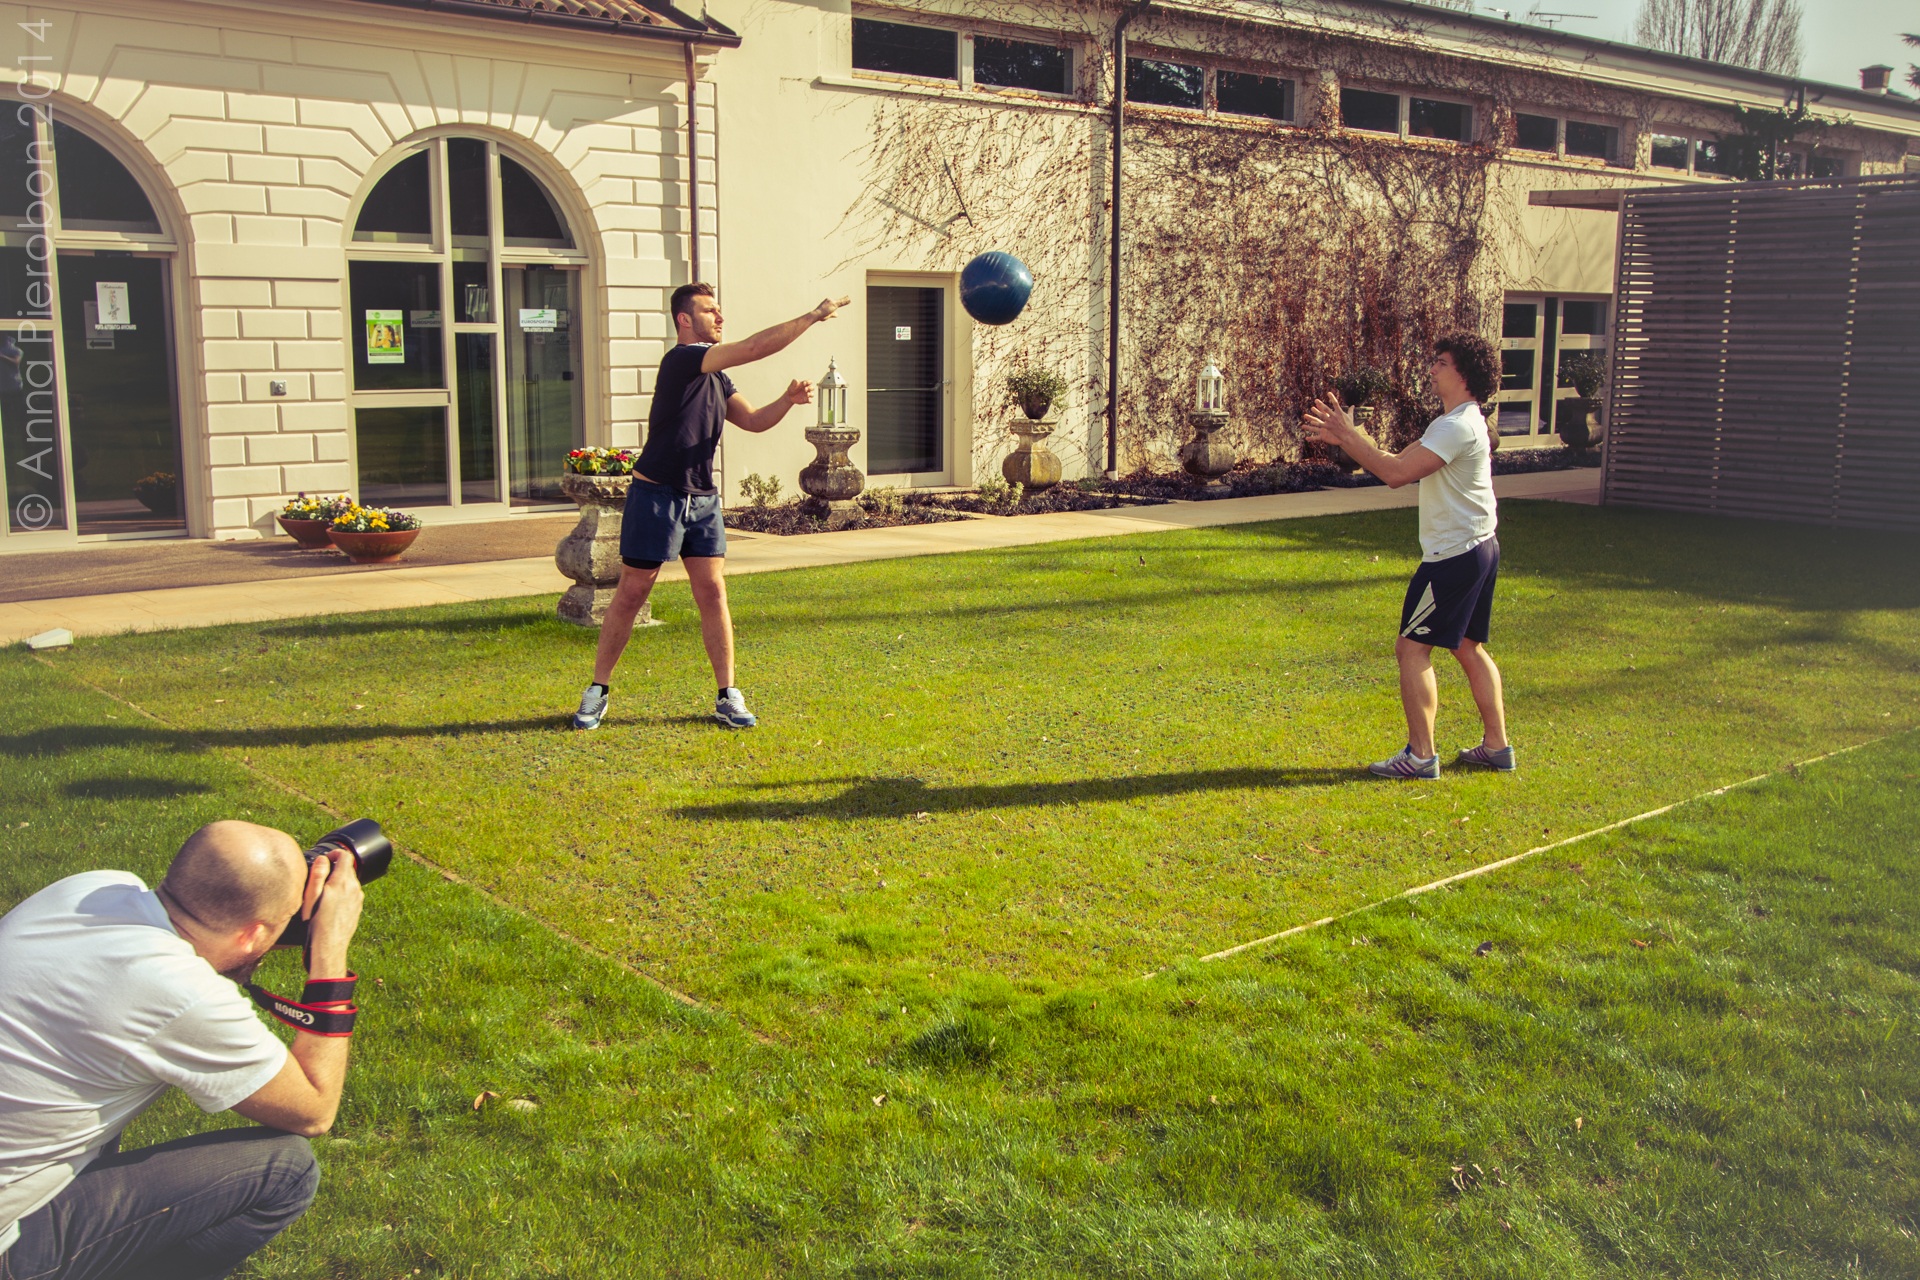
structure, sport, lawn, fitness, launch, throw, shooting, sports, ball, active, sport venue